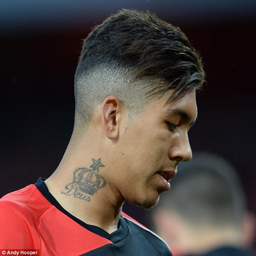
body is decorated with a number of tattoos including this one which means